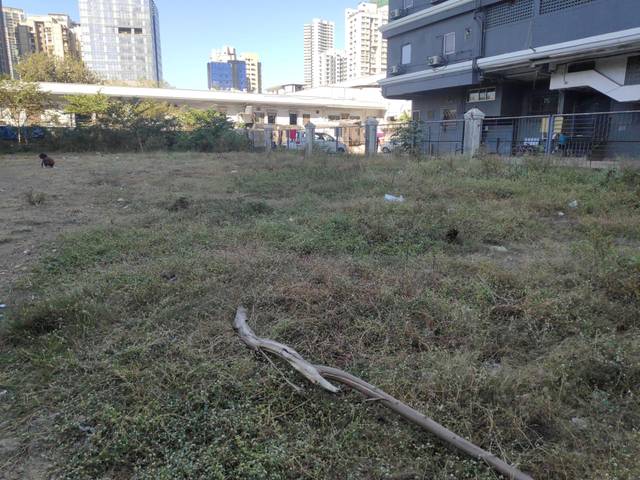
Region: India
Coordinates: 19.151, 72.846